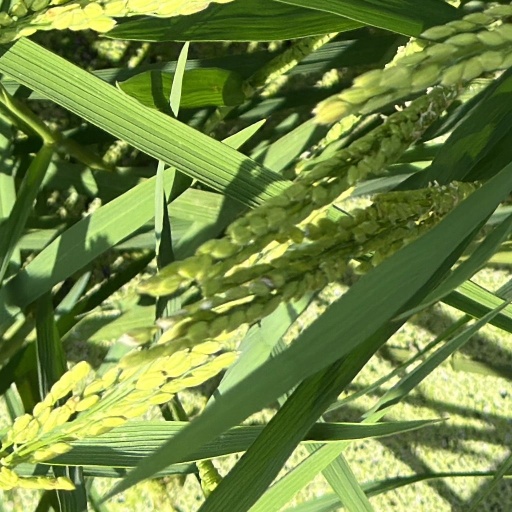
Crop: rice